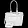
Label: Bag